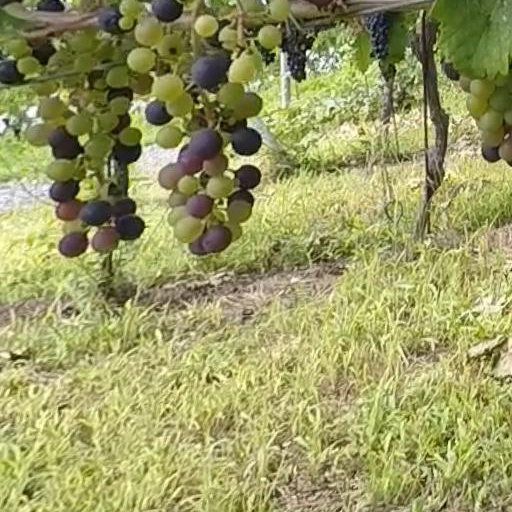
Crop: grape